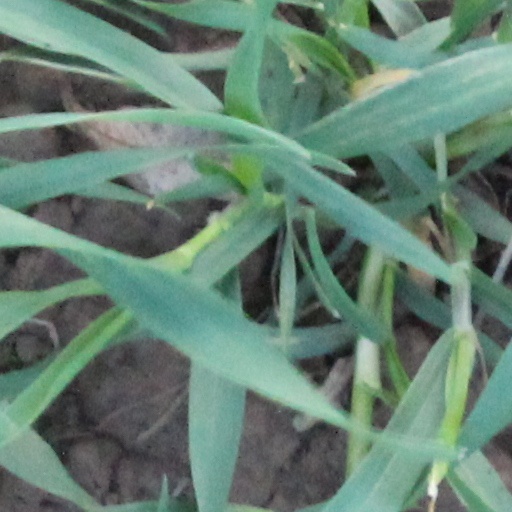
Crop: wheat